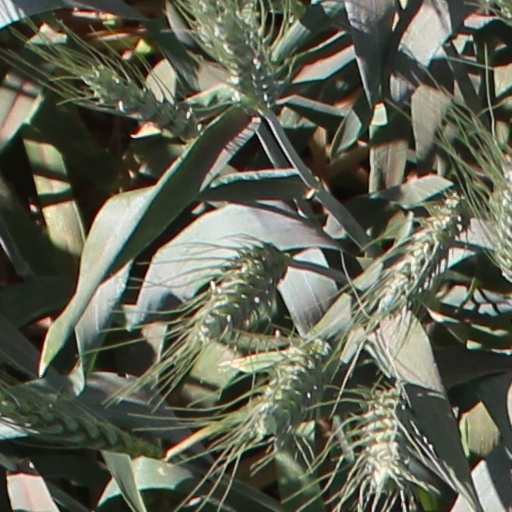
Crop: wheat